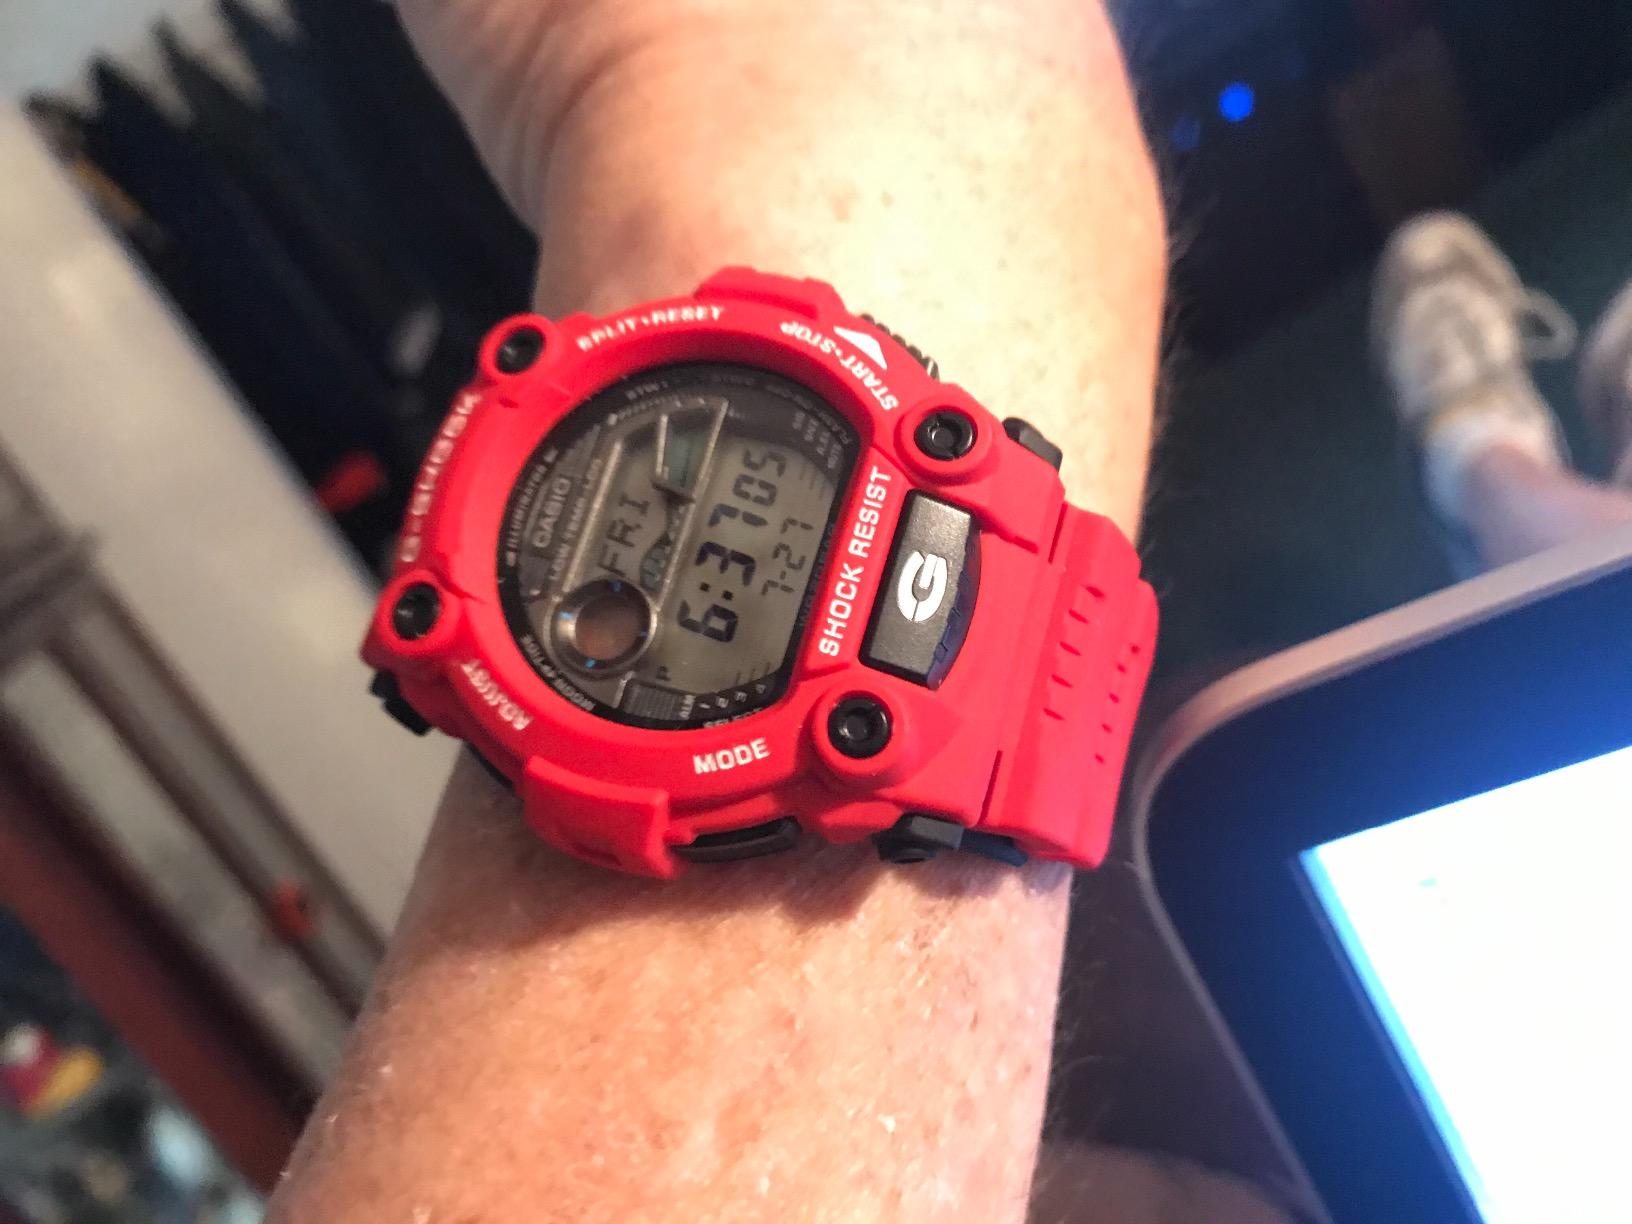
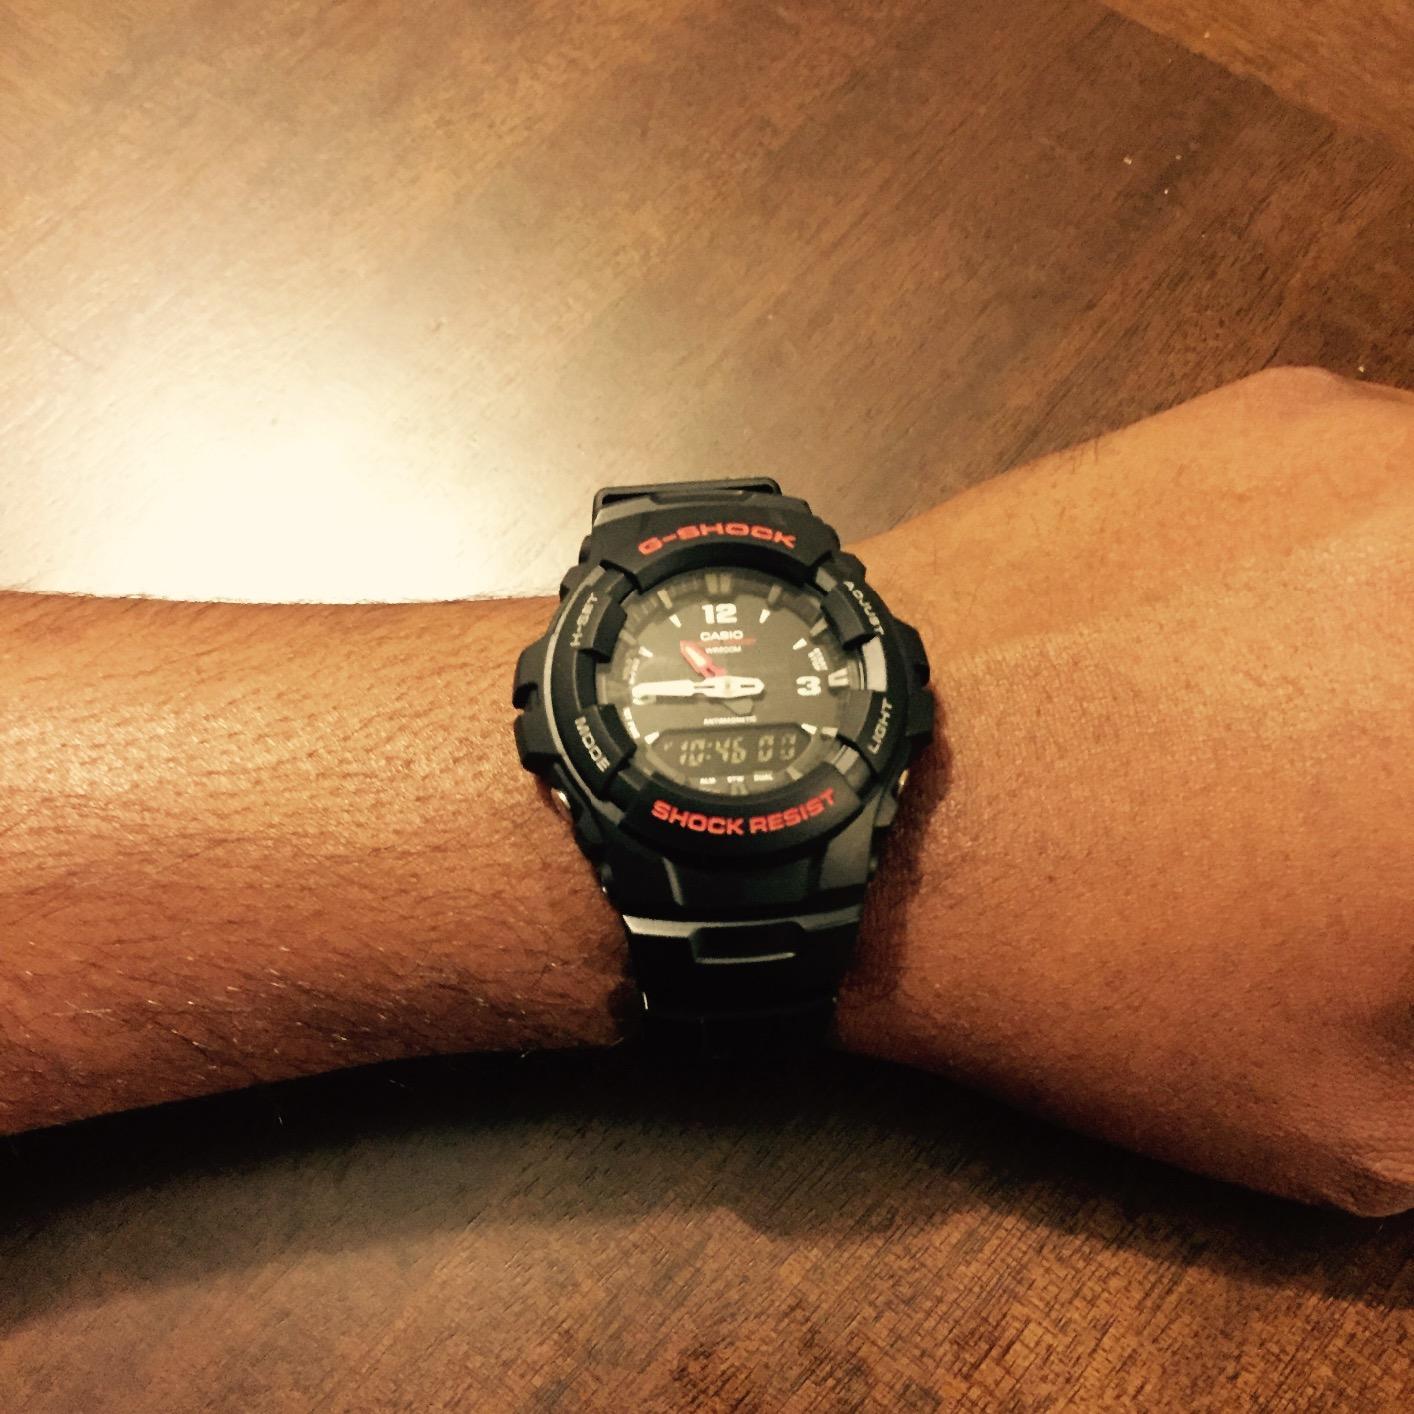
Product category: accessories_watch
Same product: no